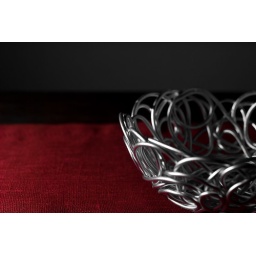
Strobistinfo: SB800 on left side reflected on white glossy paper over the metal thing.